Screech owl

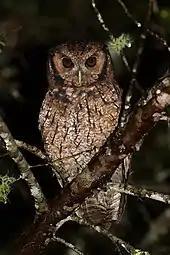

Similar to other owls, the screech owl females are larger than the males of their species. They have a compact size and shape. They are small and agile, and about 7 to 10 inches tall and have a wingspan around 18 to 24 inches. They have prominent, wide-set feather tufts with bright yellow/green eyes. They have different brownish hues with whitish, patterned underside. This coloration helps them get camouflage against the tree bark.